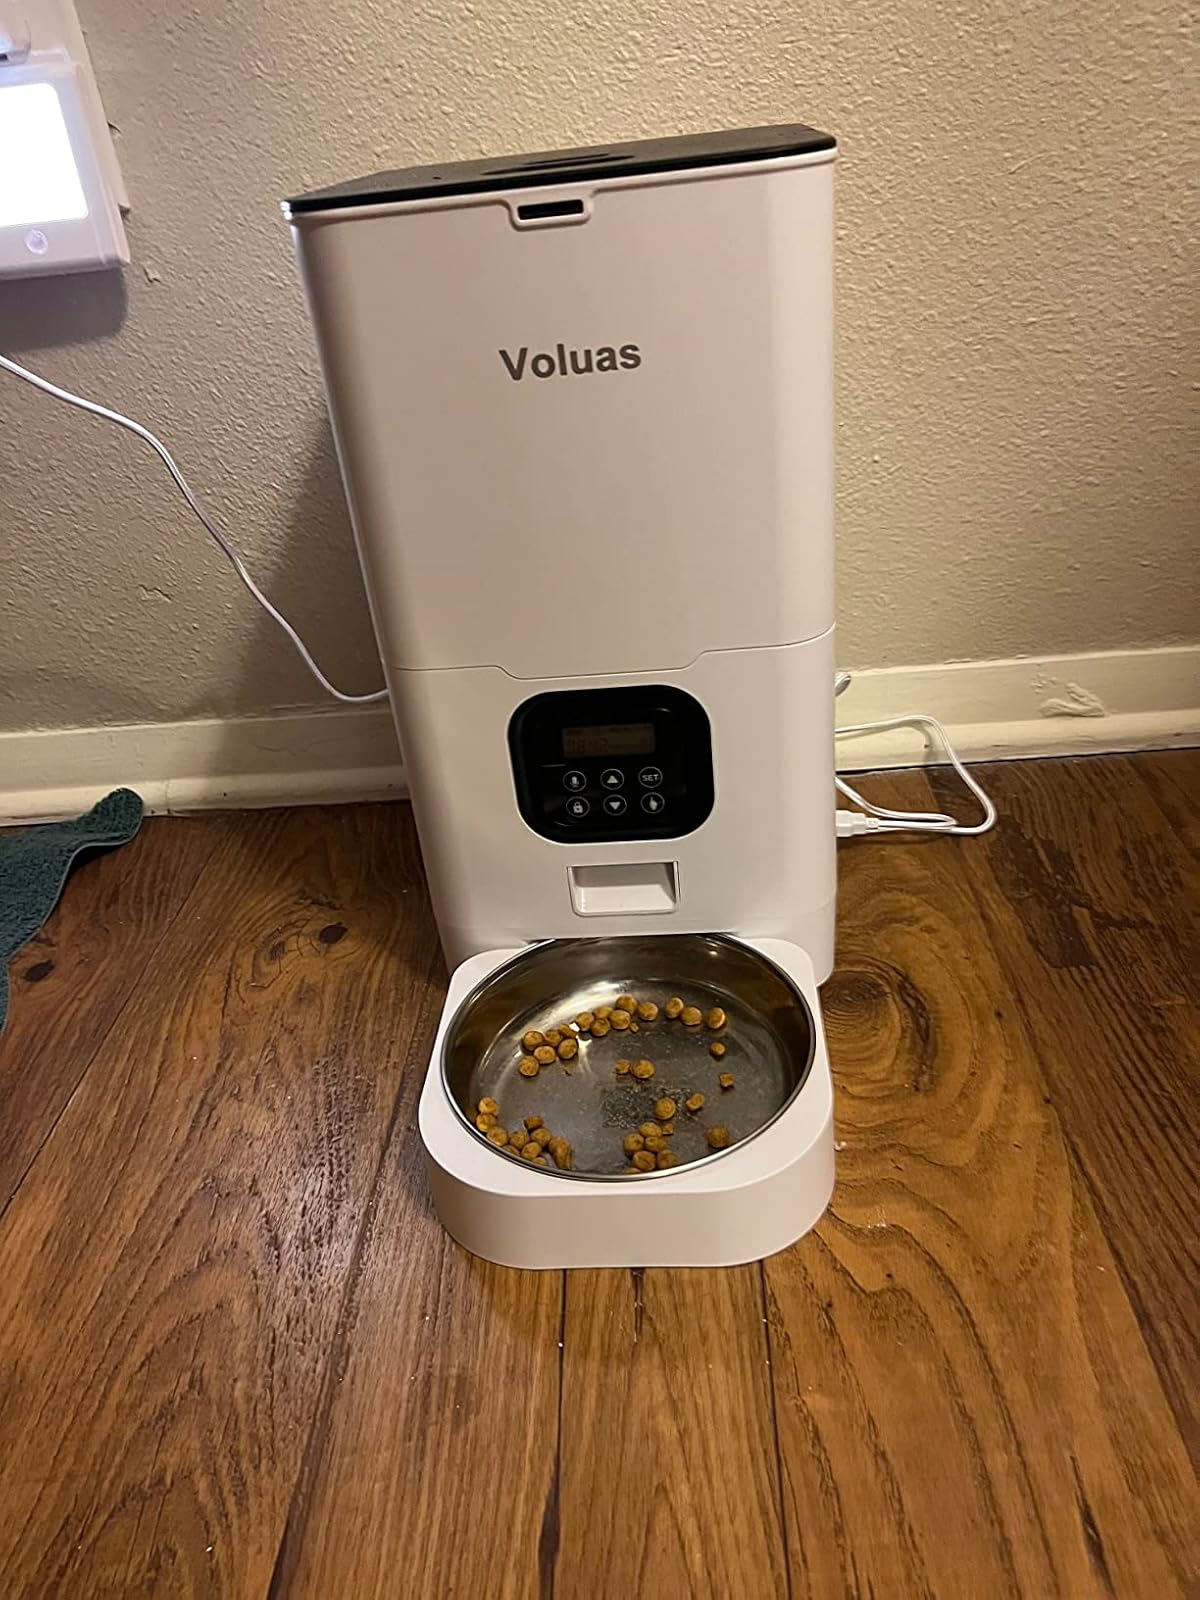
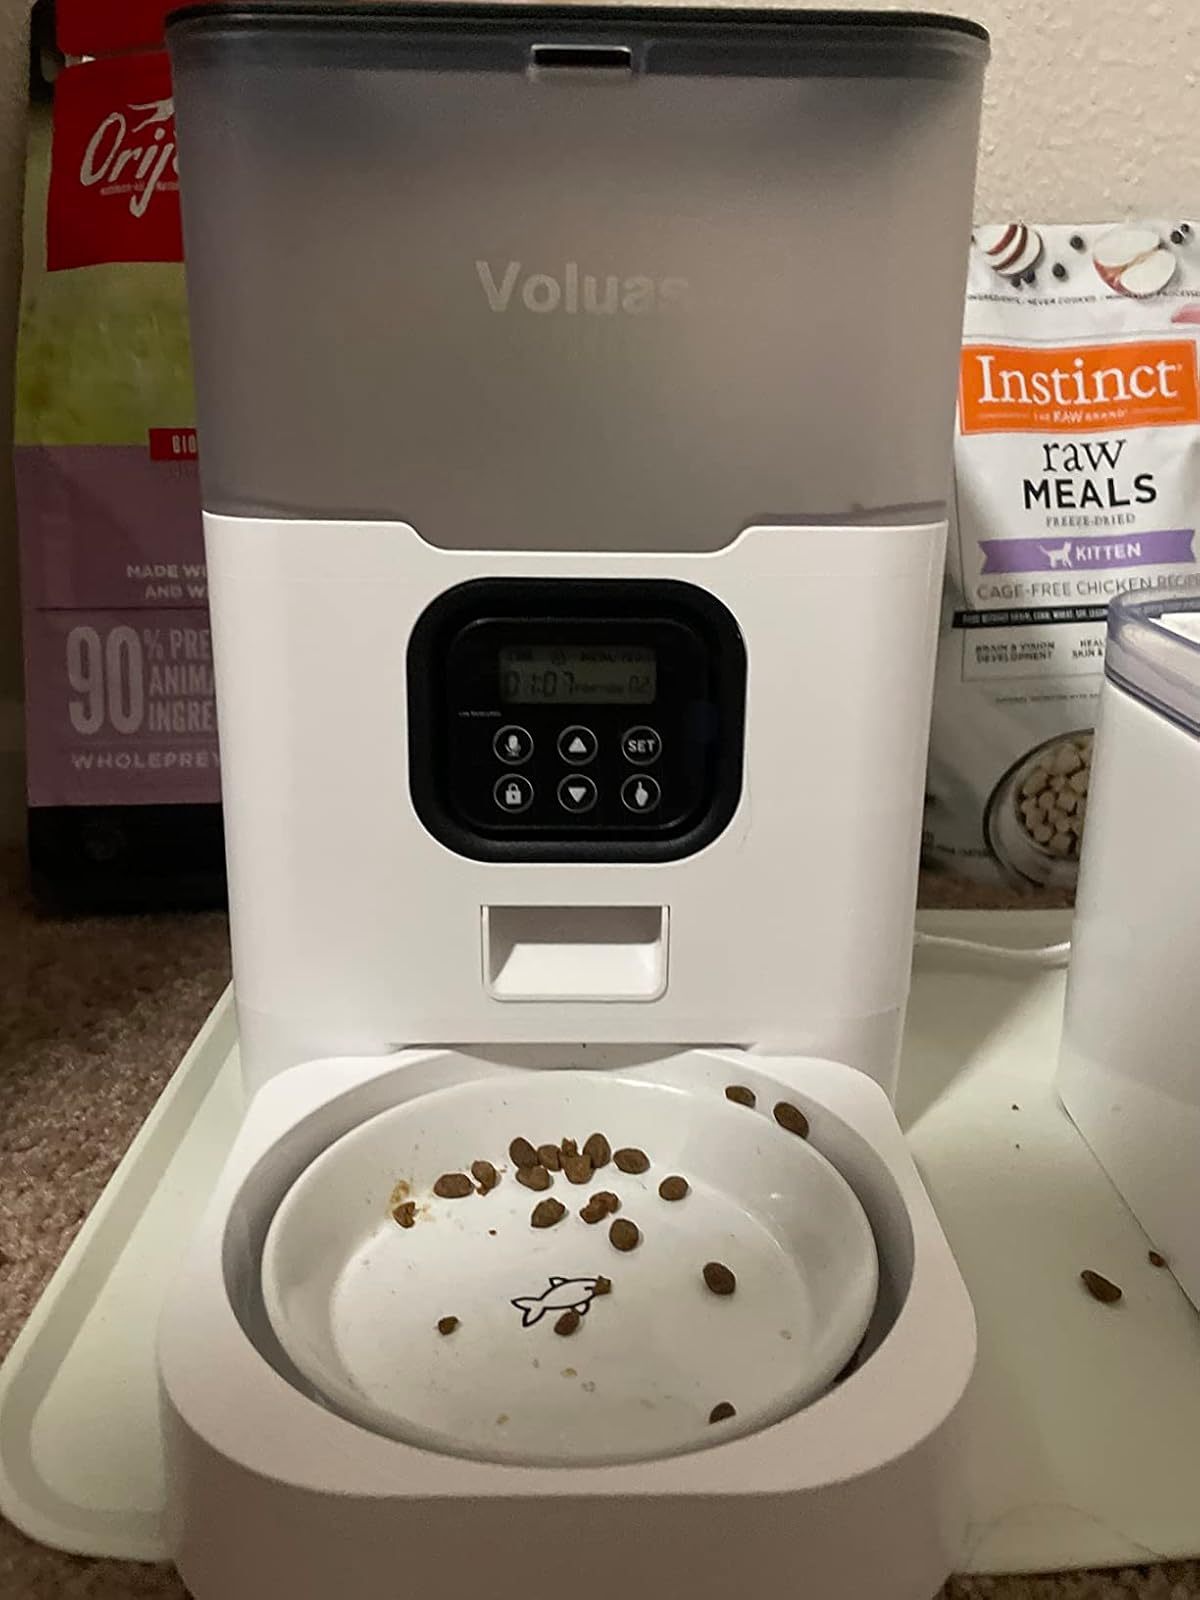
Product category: items_feeder
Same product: no